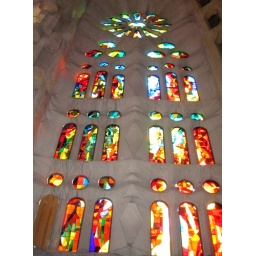
The stained glass windows had only been fitted in the side transepts but they are simply so beautiful.